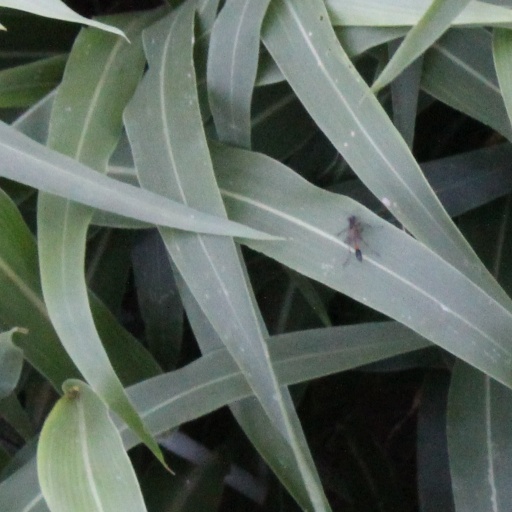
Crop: sorghum